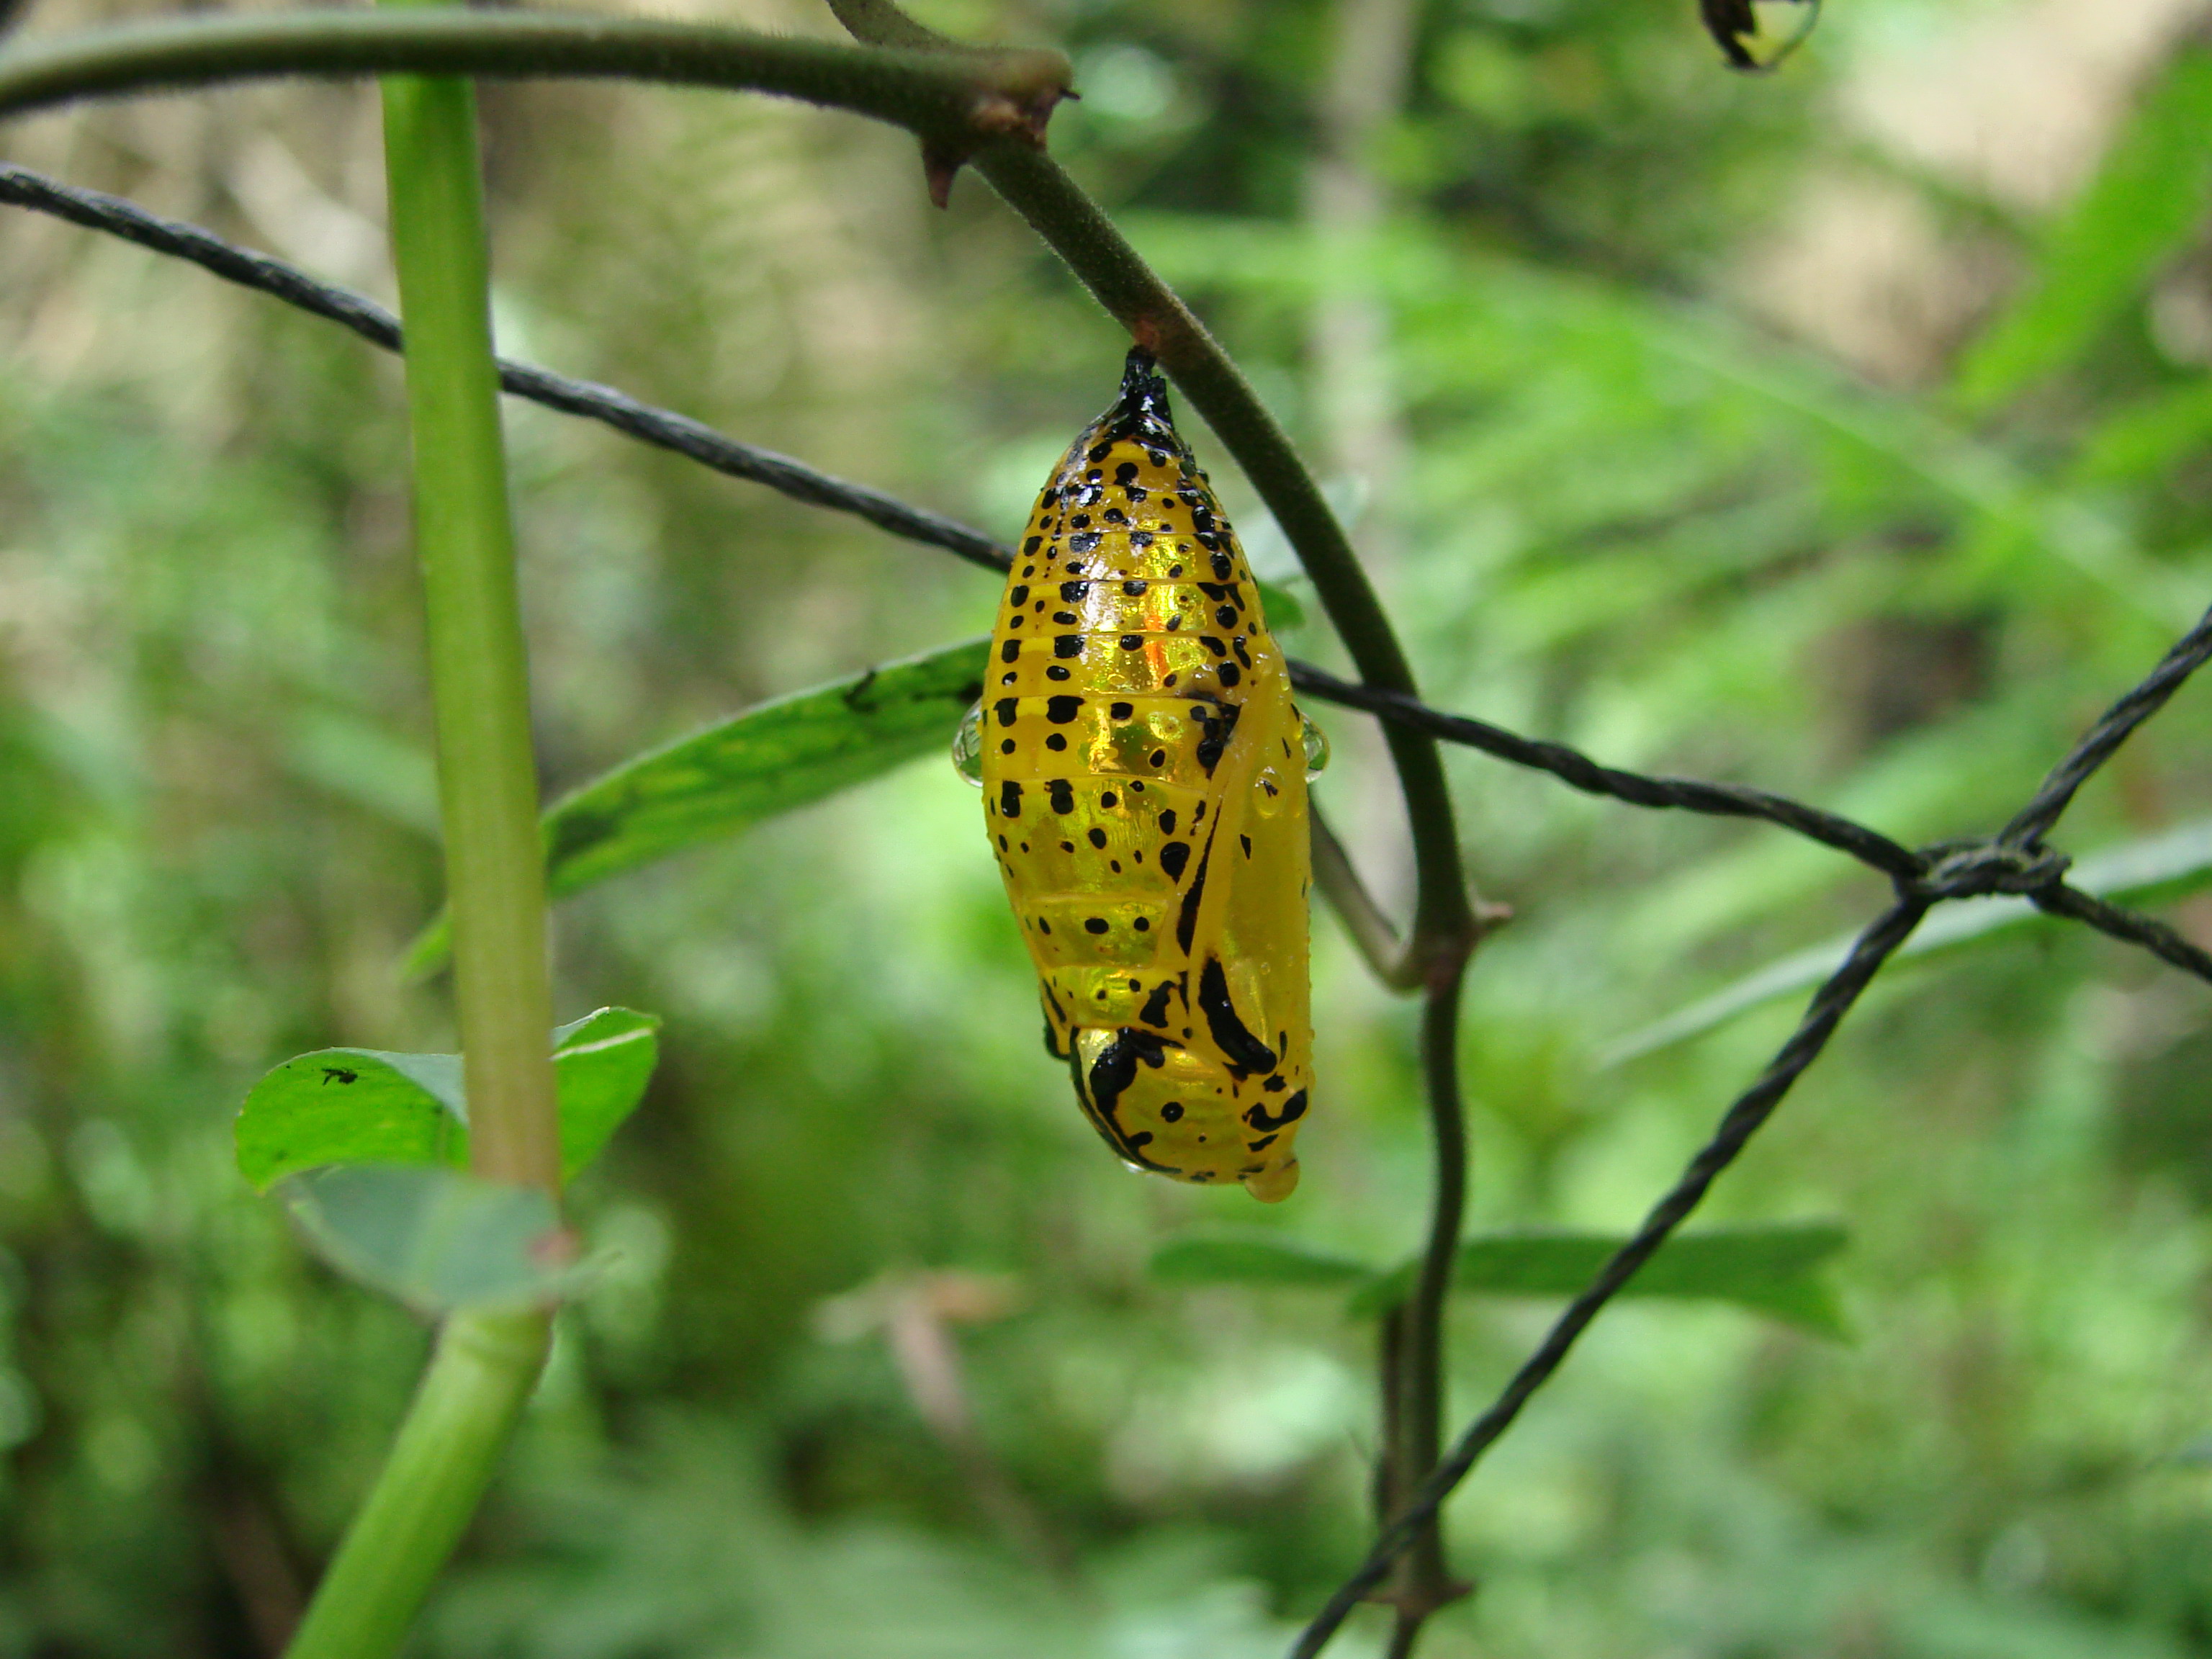
butterfly, insect, moths and butterflies, invertebrate, pollinator, wildlife, plant, lily family, argynnis, brush footed butterfly, fritillaria, Dark green fritillary, flower, pieridae, Boloria